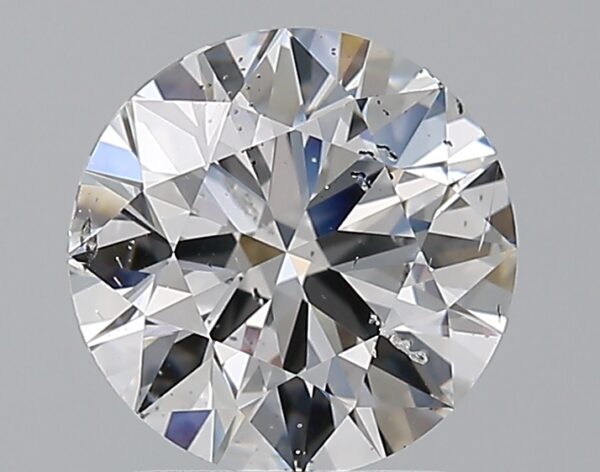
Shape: round
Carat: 2
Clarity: SI2
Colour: D
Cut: EX
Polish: EX
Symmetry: VG
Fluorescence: N
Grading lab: GIA
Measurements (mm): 8.07 x 8.13 x 4.96